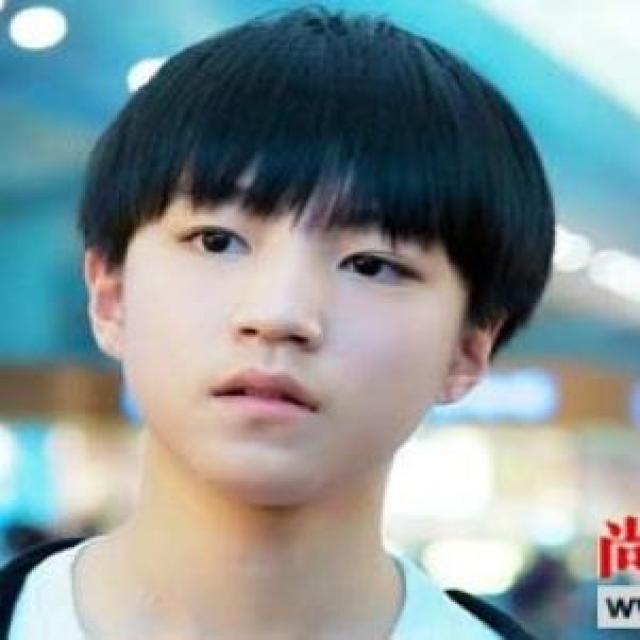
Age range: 13-20